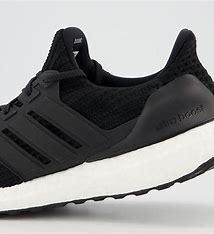
Brand: Adidas
Model: Ultraboost